Pisa Cathedral

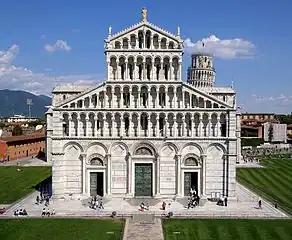
Pisa Cathedral, with the Leaning Tower in the background.

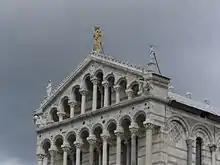
Detail of the façade of the cathedral

Pisa Cathedral, officially the Primatial Metropolitan Cathedral of the Assumption of Mary, is a medieval Catholic cathedral dedicated to the Assumption of the Virgin Mary, in the Piazza dei Miracoli in Pisa, Italy, the oldest of the three structures in the plaza followed by the Pisa Baptistry and the Campanile known as the Leaning Tower of Pisa. The cathedral is a notable example of Romanesque architecture, in particular the style known as Pisan Romanesque. Consecrated in 1118, it is the seat of the Archbishop of Pisa. Construction began in 1064 and was completed in 1092. Additional enlargements and a new façade were built in the 12th century and the roof was replaced after damage from a fire in 1595.